Just for You (2017 film)

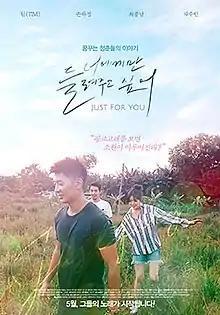
Theatrical poster

Story of a young man who travels to Vietnam and heals his wounds of love with music.